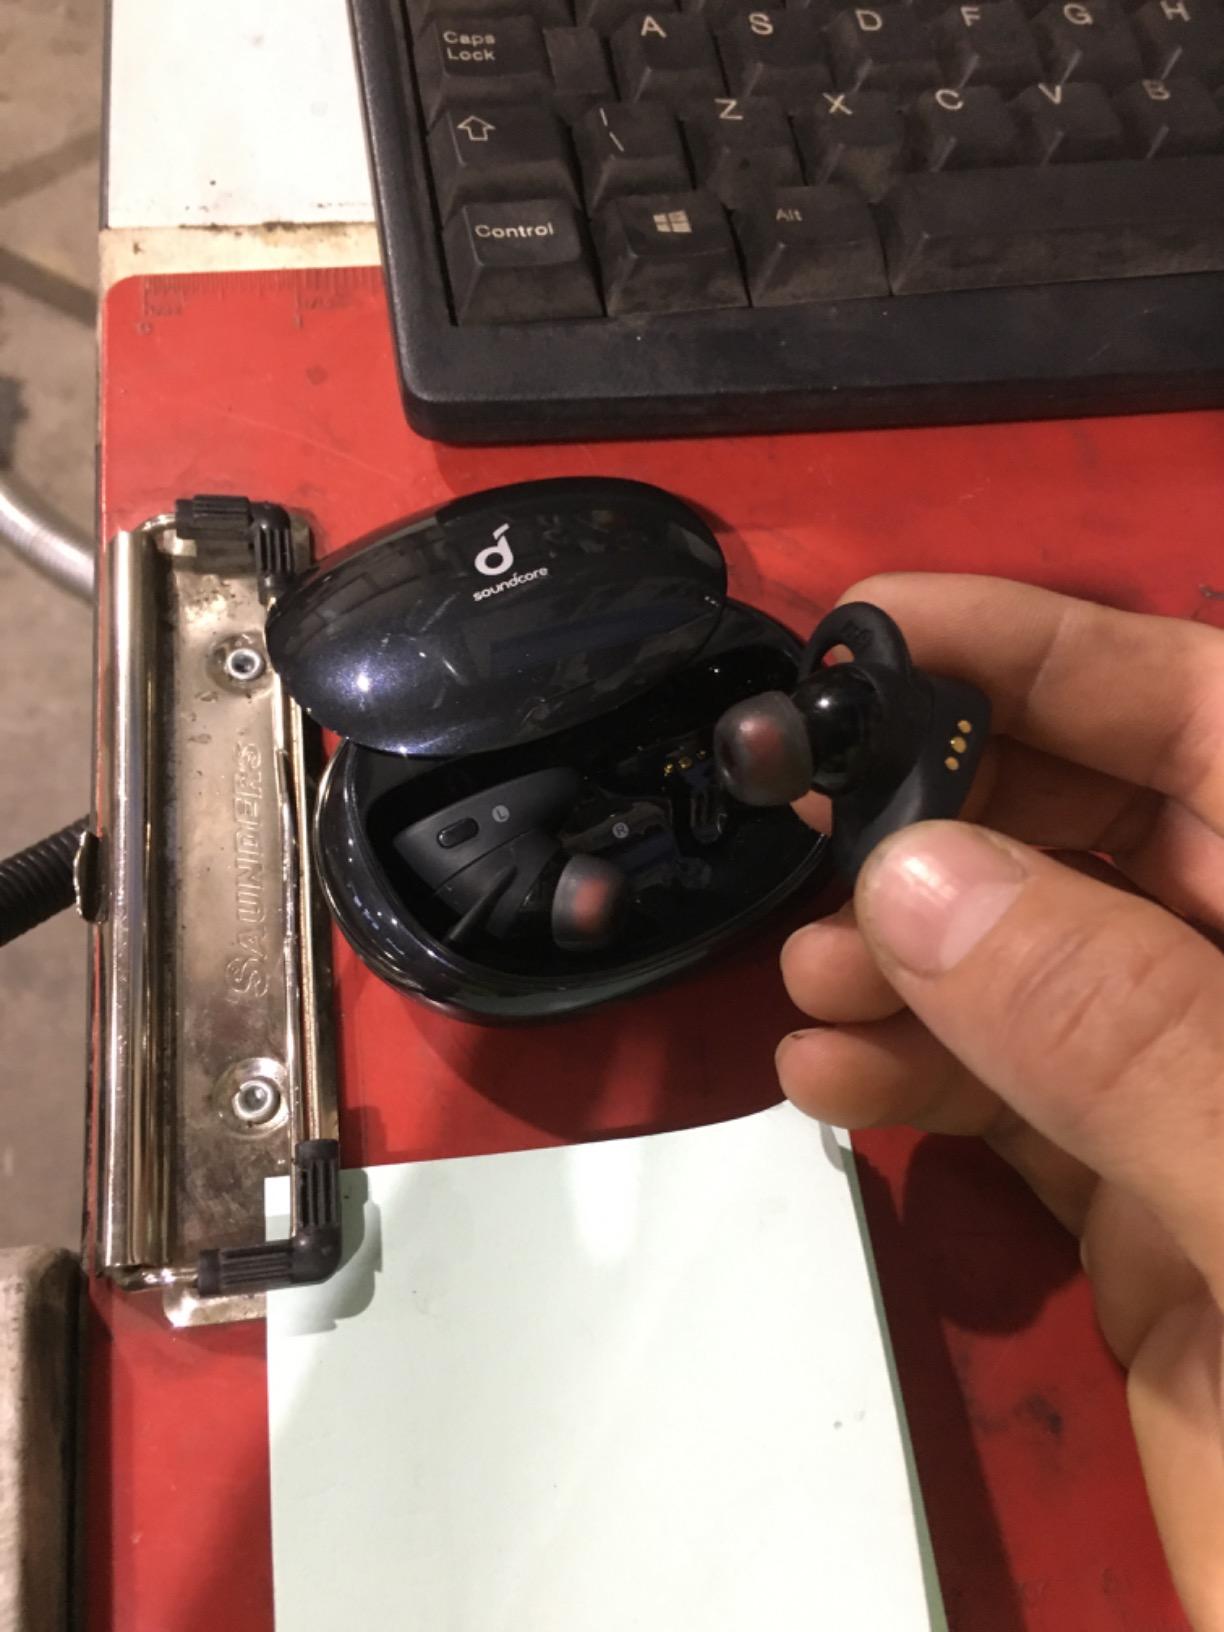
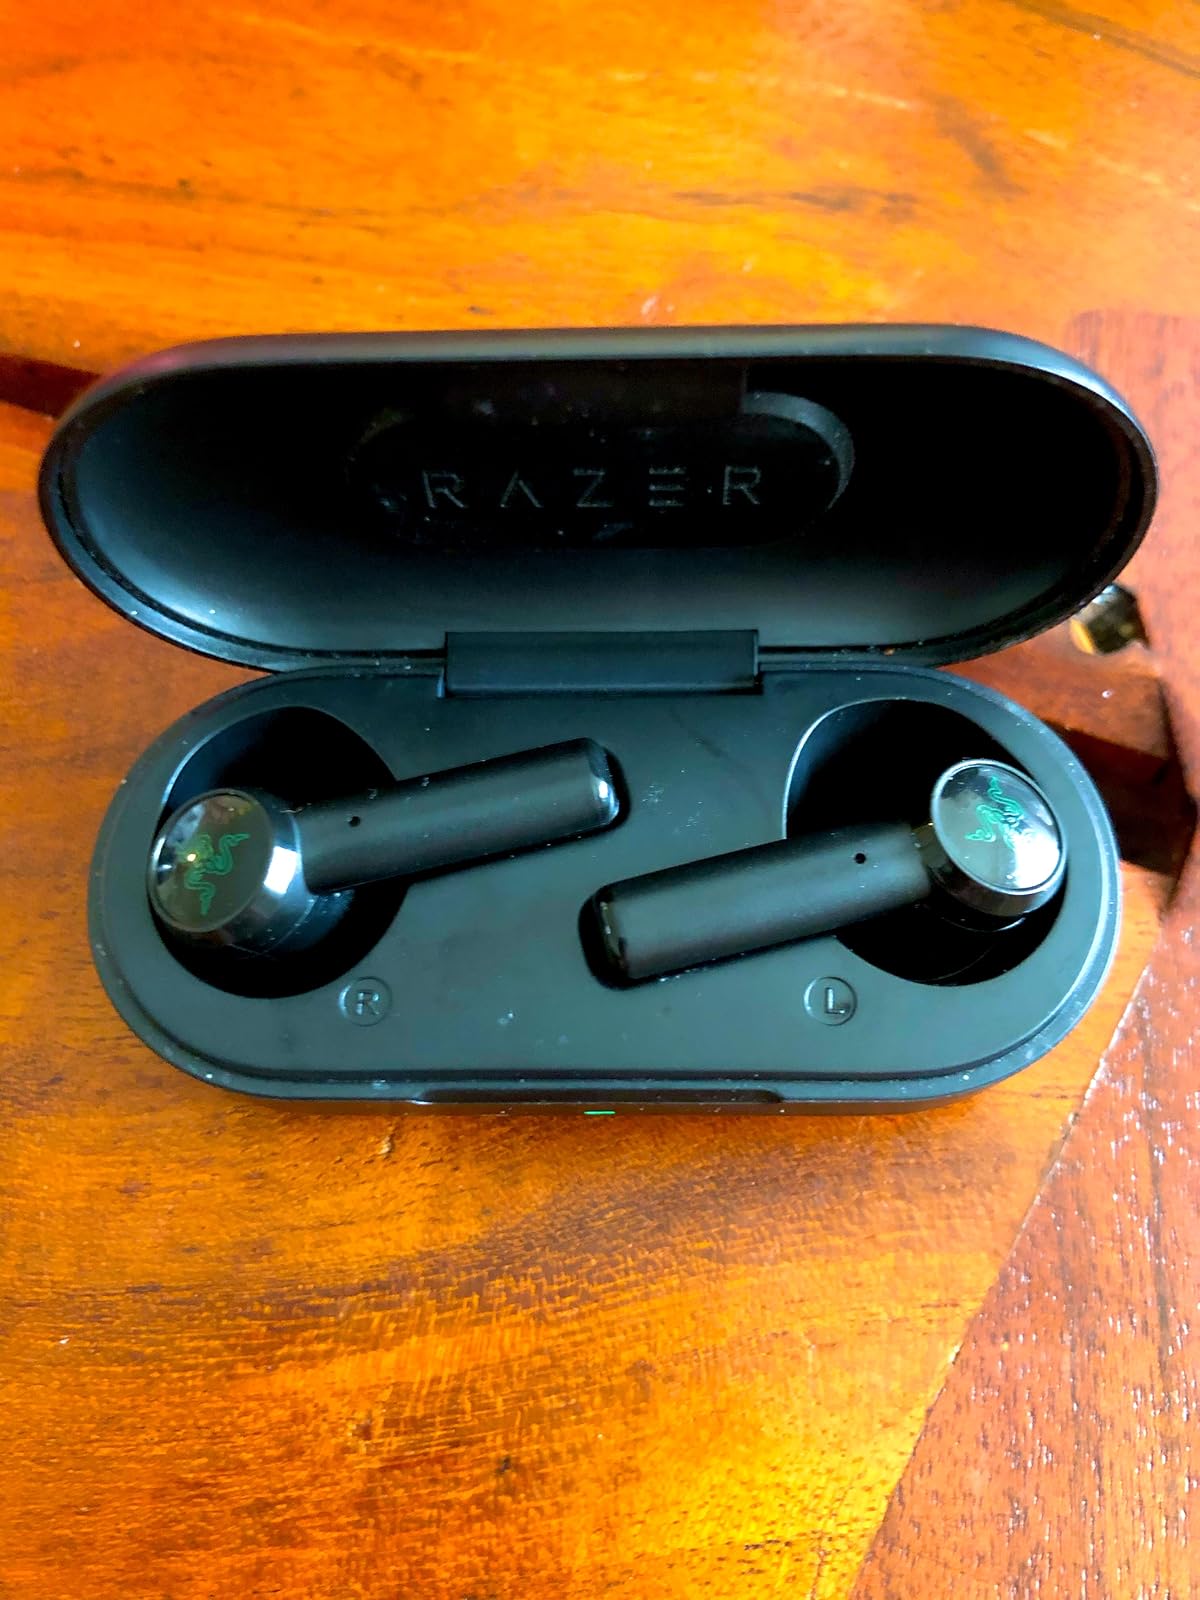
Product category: earbuds
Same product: no